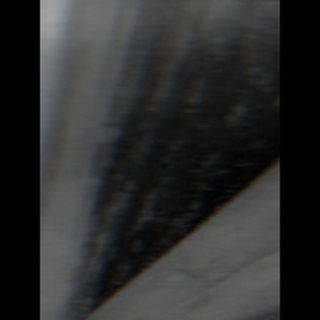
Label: sugarcane_mosaic